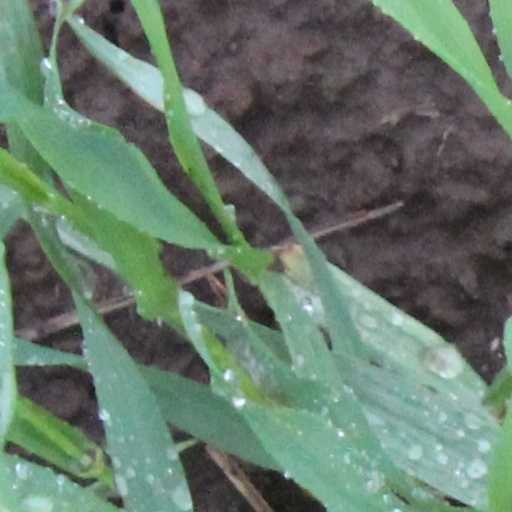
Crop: wheat